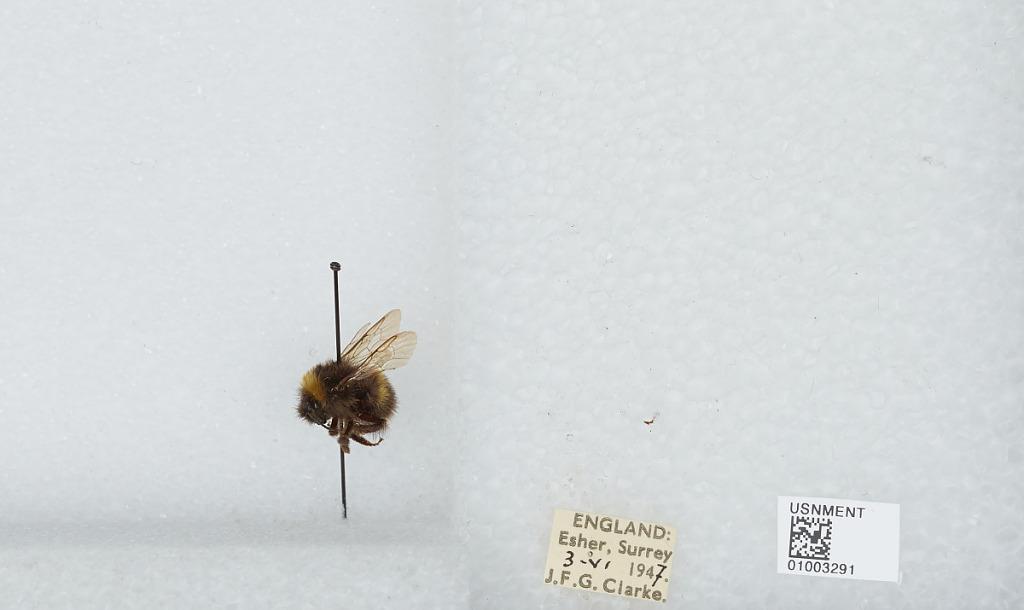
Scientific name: Bombus (Bombus) lucorum (Linnaeus)
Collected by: J. Clarke
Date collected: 1947-6-3
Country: United Kingdom
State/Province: England
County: Surrey
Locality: Esher
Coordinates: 51.3691, -0.365